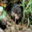
Label: shrew